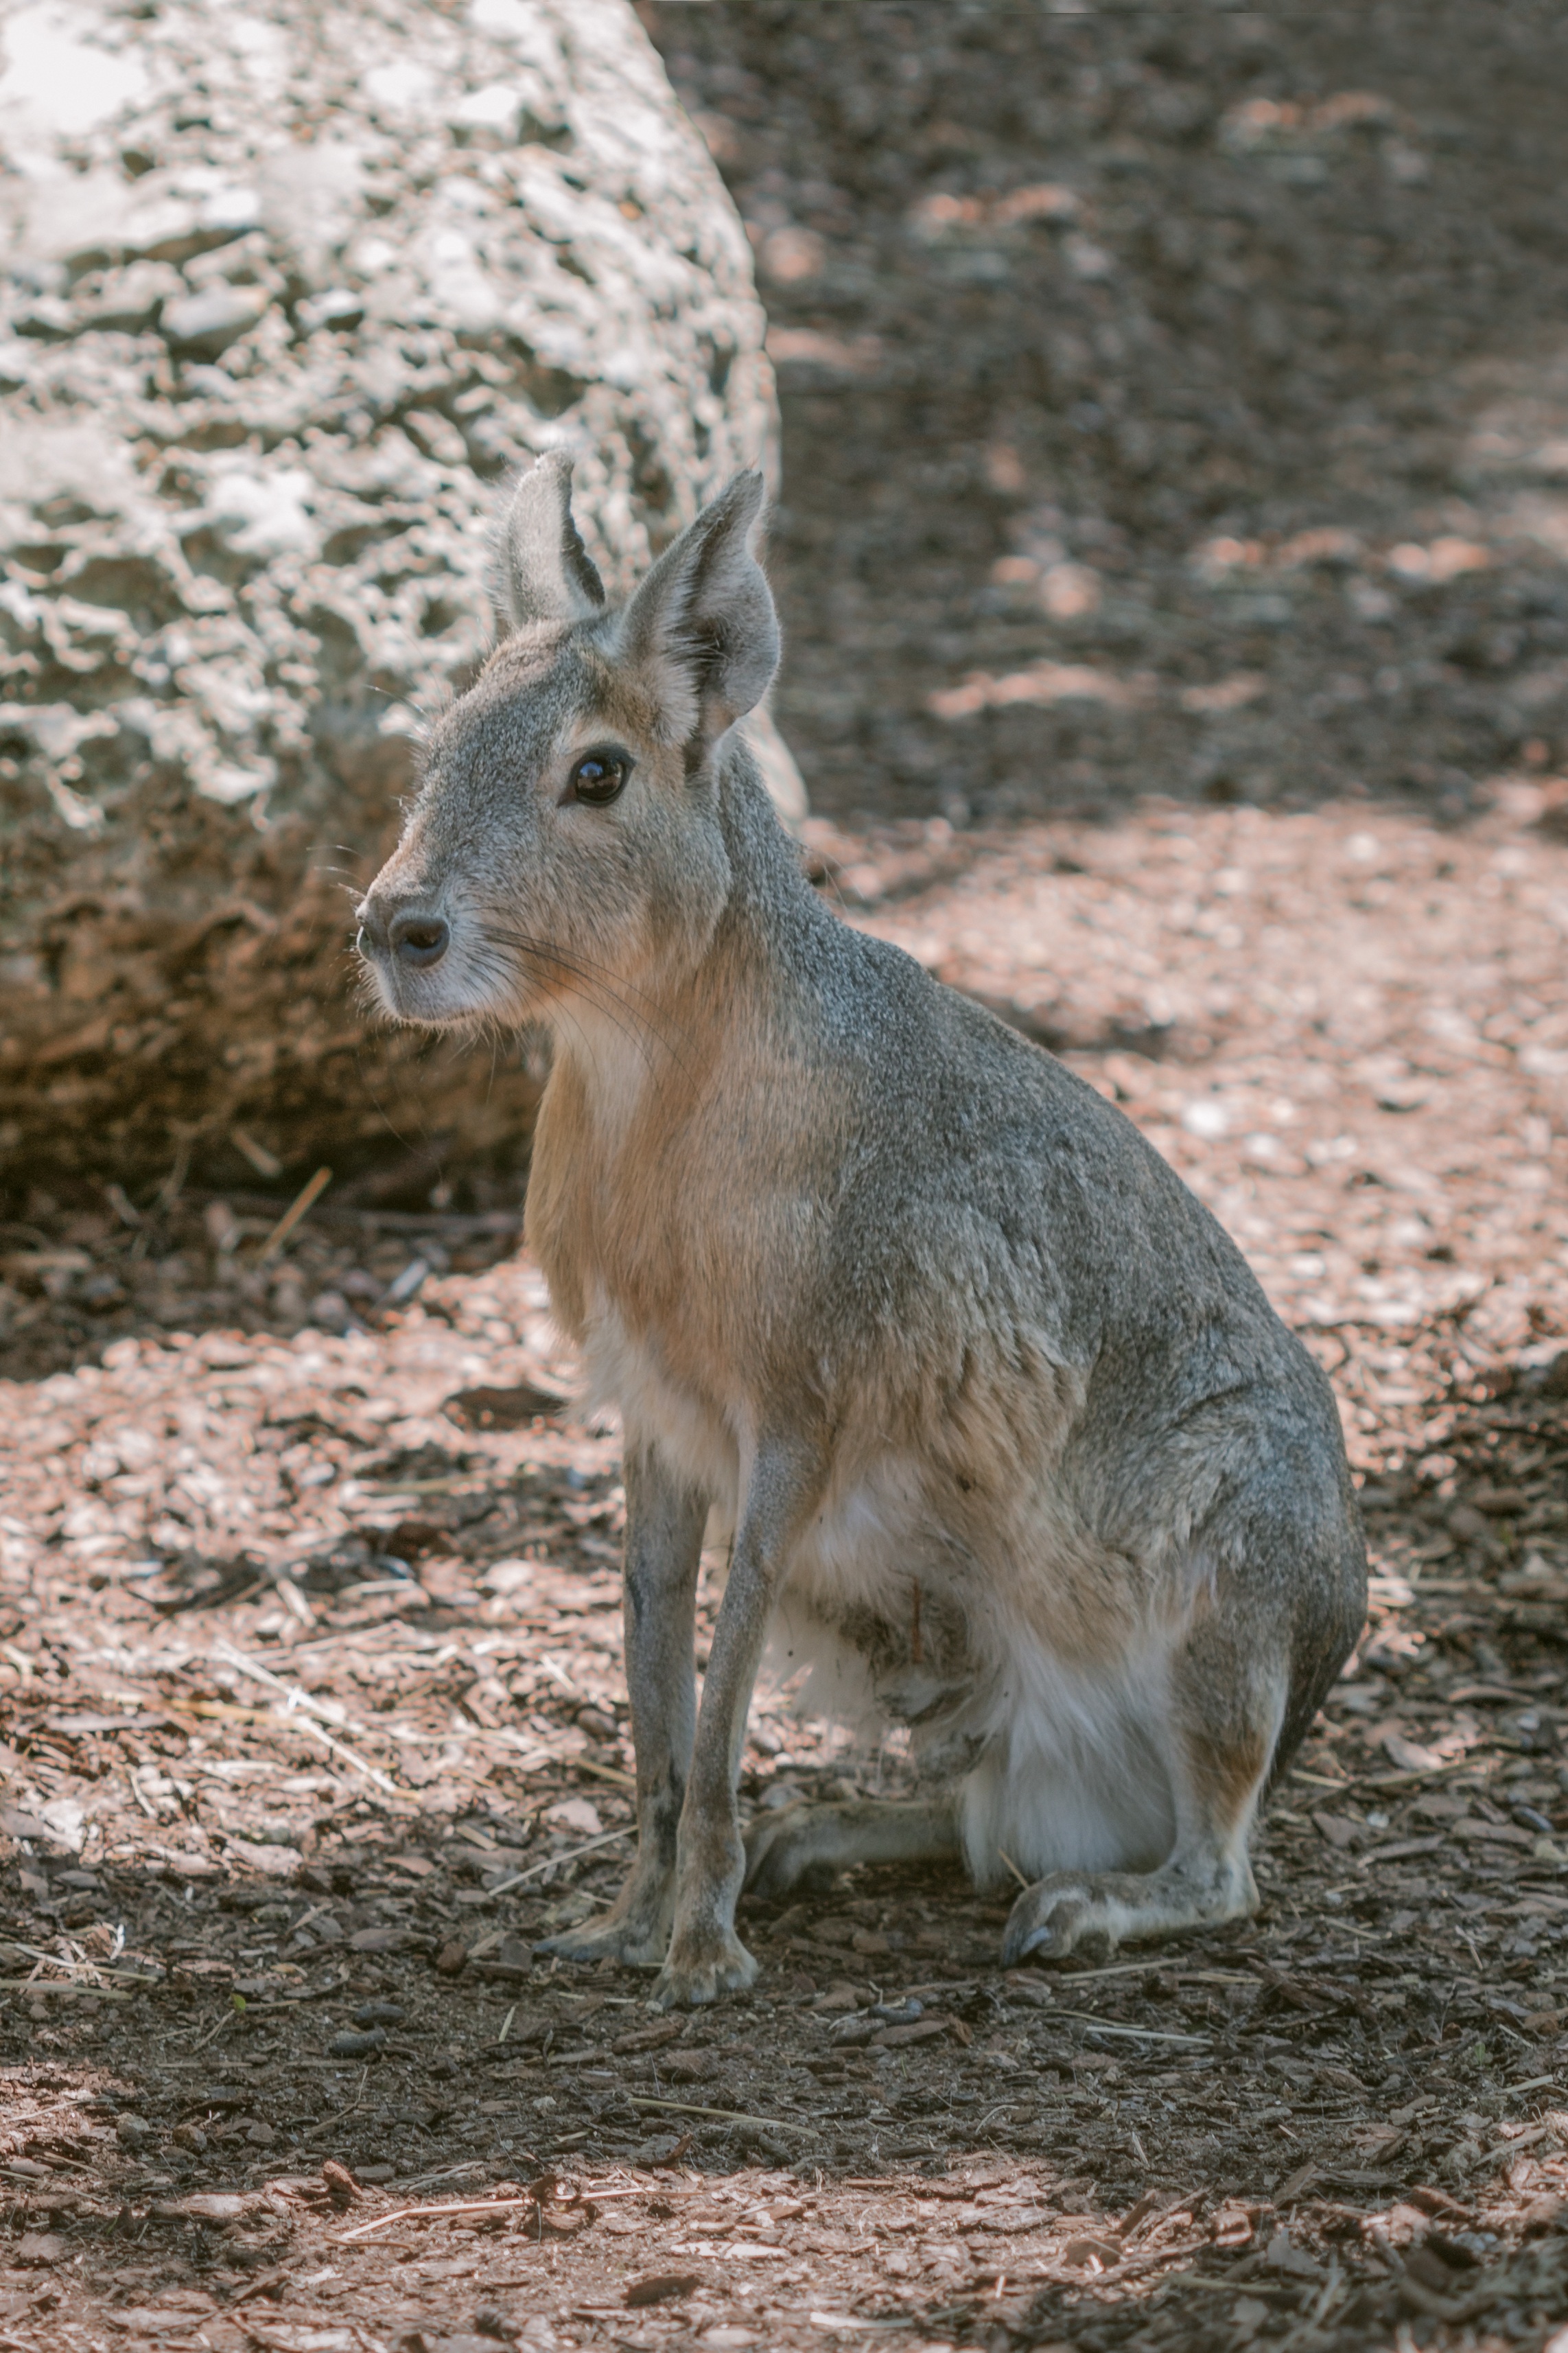
nature, animal, jump, wildlife, zoo, brown, mammal, fauna, rabbit, wallaby, hare, wild animal, vertebrate, funny, marsupial, easter bunny, macropodidae, brown animal